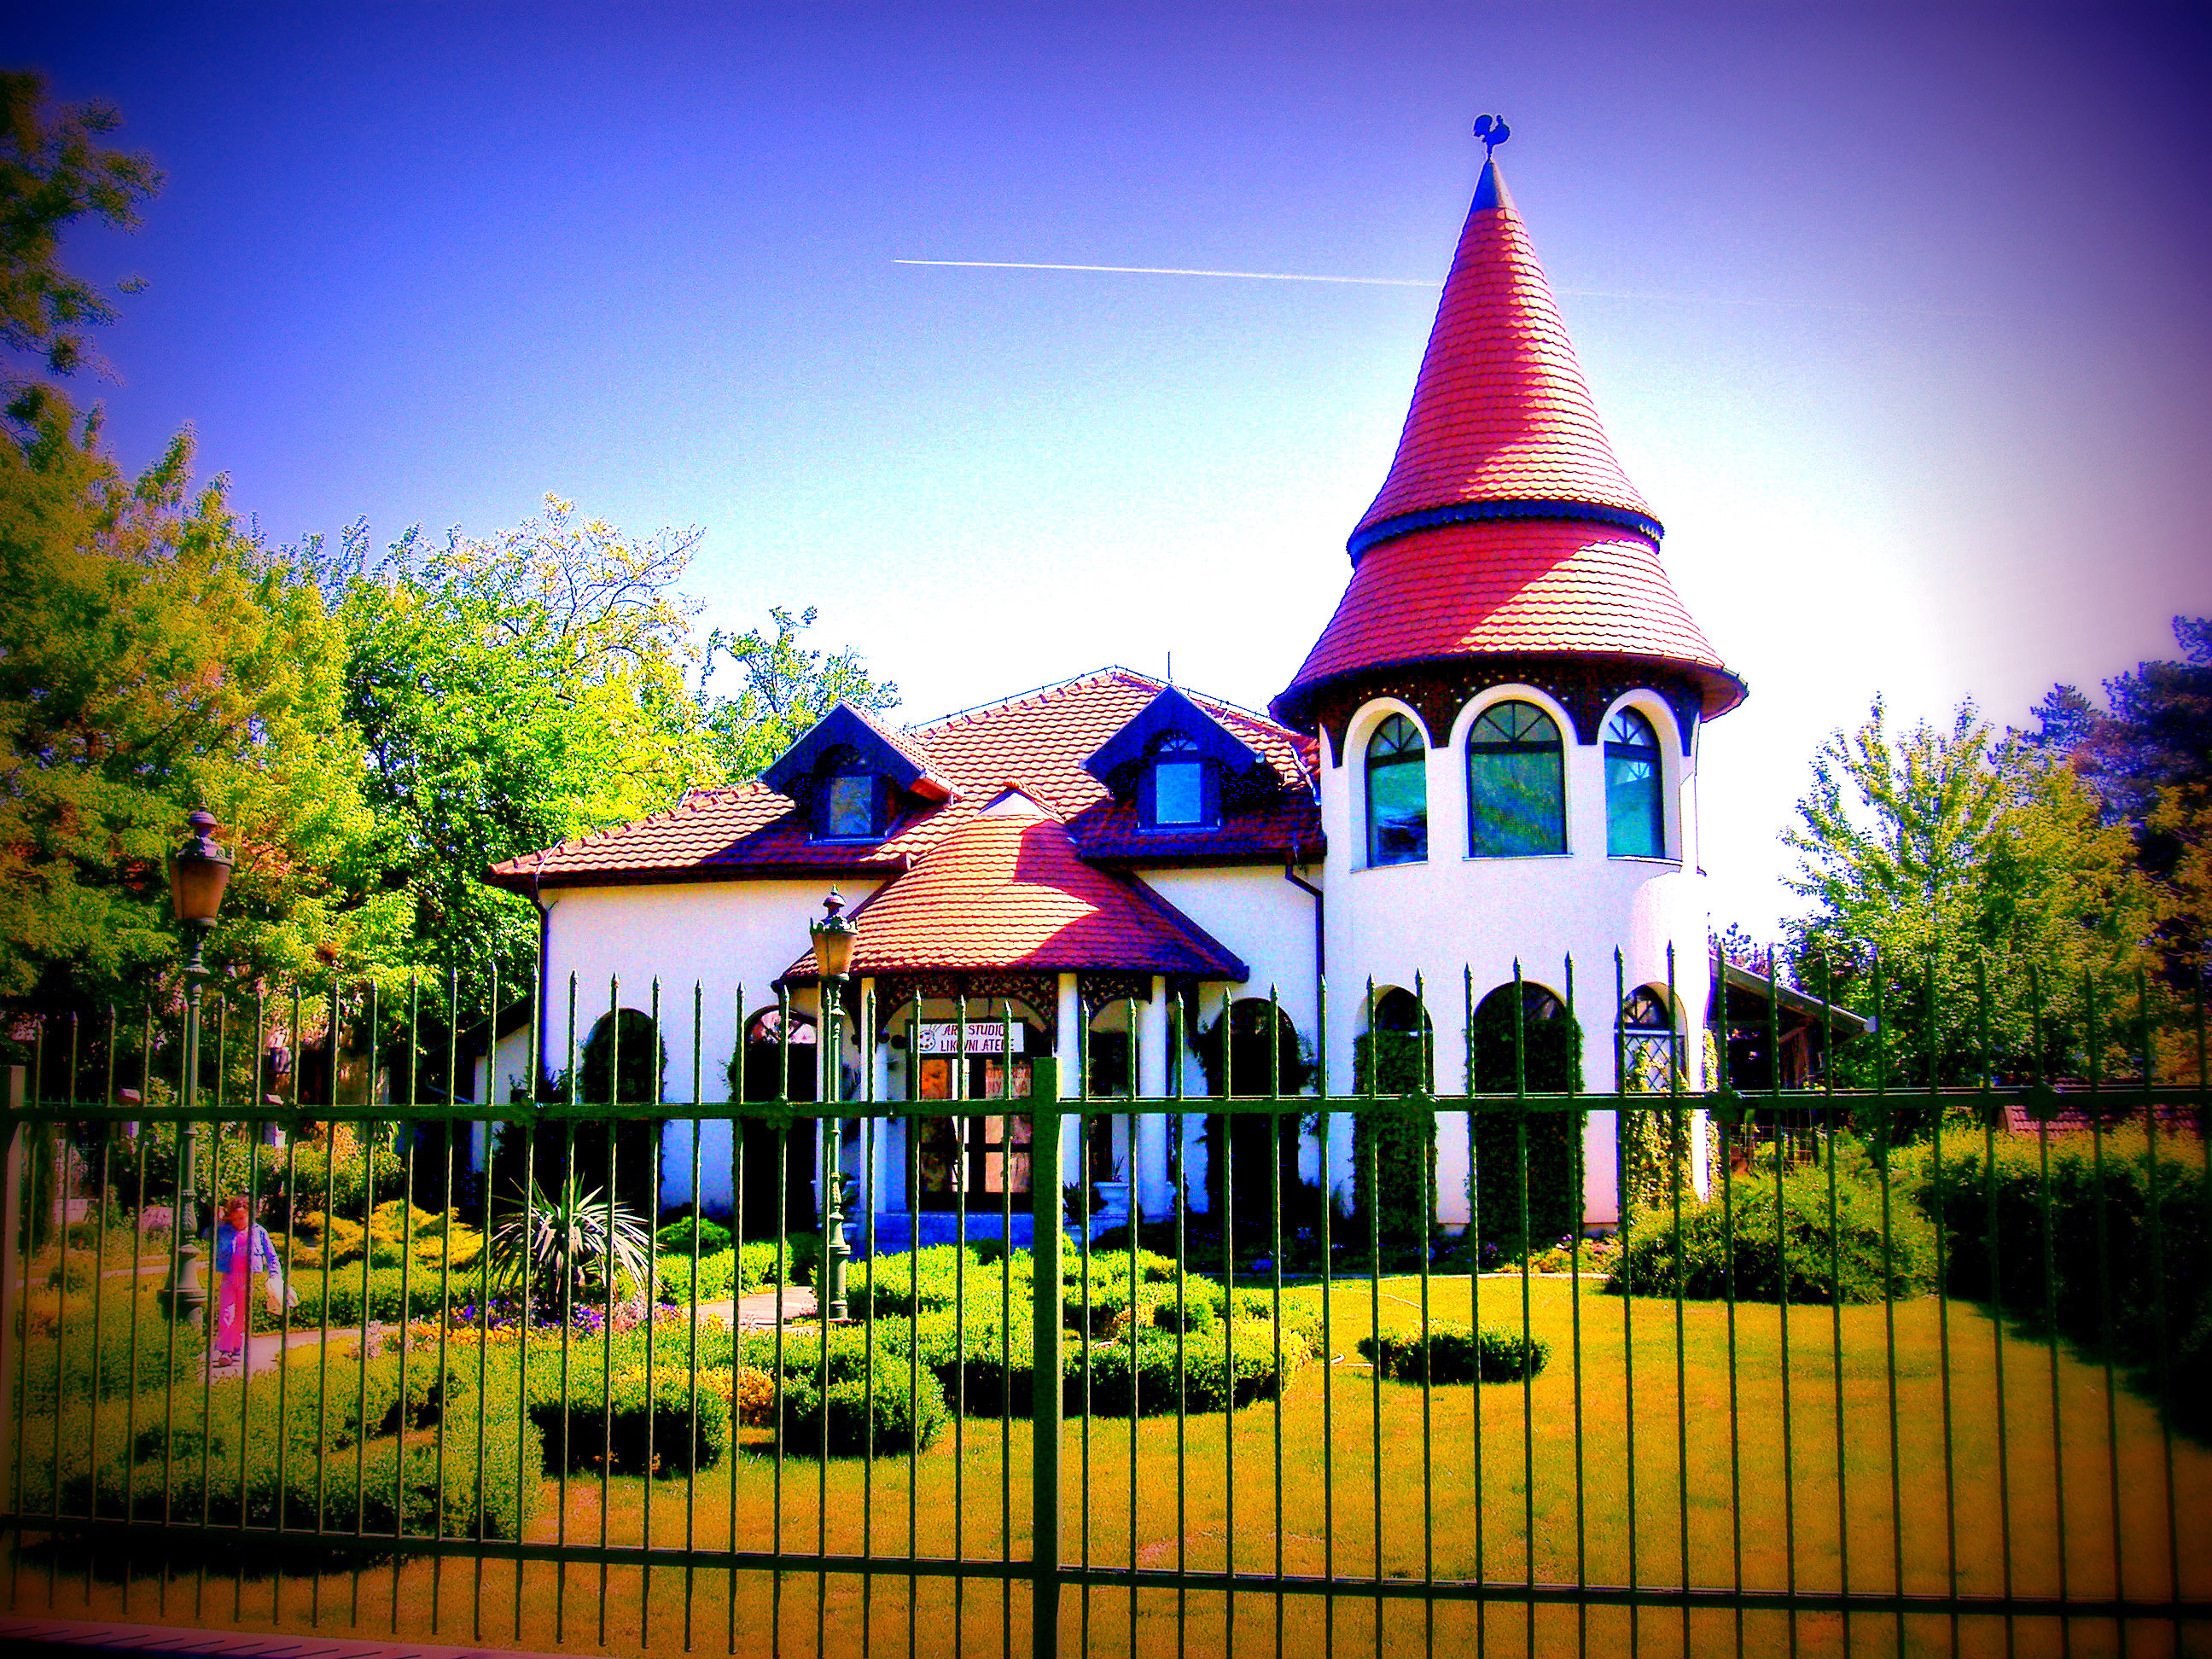
art, studio, paintings, colony, guest, house, home, yard, art deco, style, secession, summer, vacation, nature, landmark, sky, tourist attraction, tree, grass, plant, mansion, outdoor structure, place of worship, landscape, evening, estate, tourism, computer wallpaper, facade